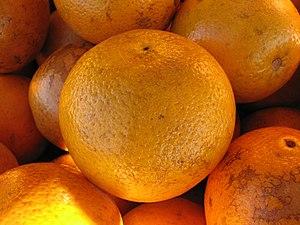
Oranges navel de Floride.
La Floride est un État américain situé dans le sud-est des États-Unis, sur la côte dite du Golfe. Elle est bordée à l’ouest par le golfe du Mexique, au nord par l'Alabama et la Géorgie et à l’est par l’océan Atlantique. Avec plus de 21 millions d'habitants en 2019, il s'agit du troisième État le plus peuplé du pays. Avec une superficie de 170 451 km², la Floride se classe au 22ᵉ rang des États américains. Sa capitale politique est Tallahassee, mais l'agglomération la plus peuplée est Miami, qui compte plus de 6,1 millions d'habitants.